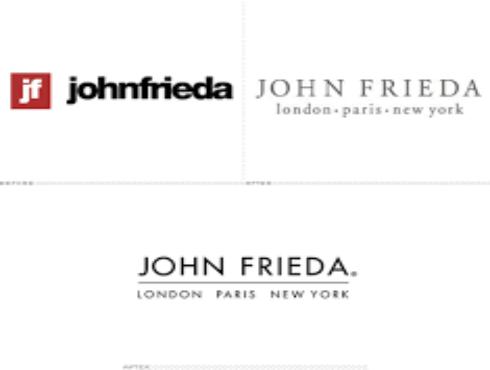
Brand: John Frieda
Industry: Necessities